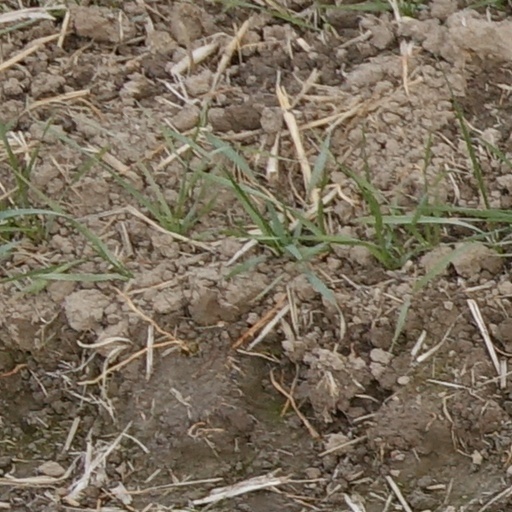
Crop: wheat